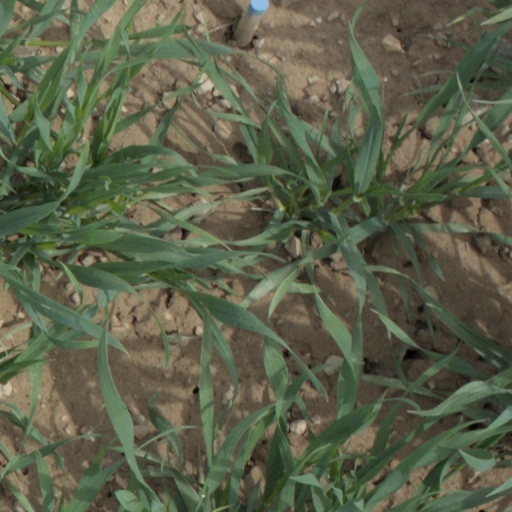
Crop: wheat